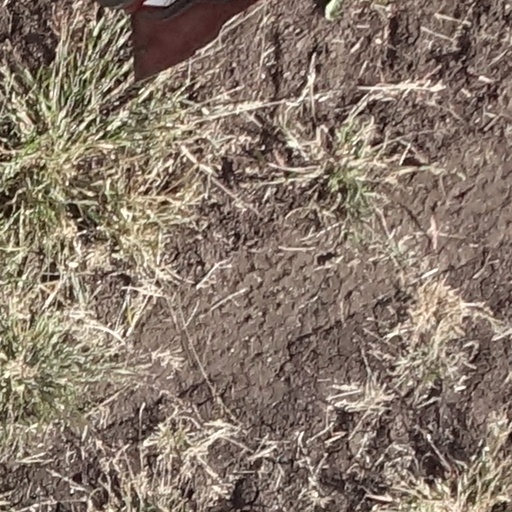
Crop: sorghum